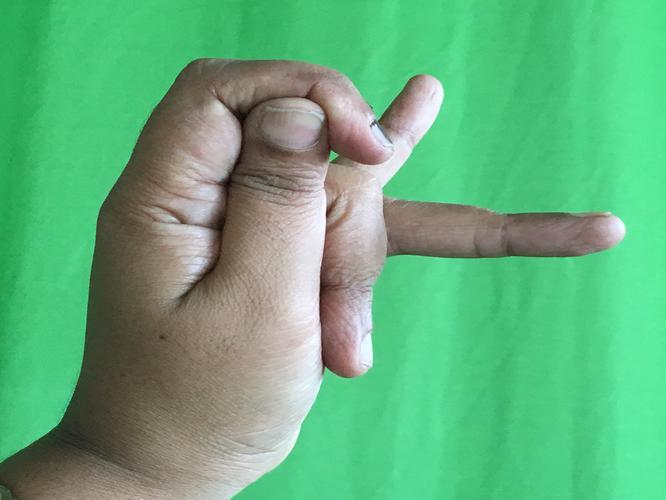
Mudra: Katakamukha_3
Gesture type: single_hand